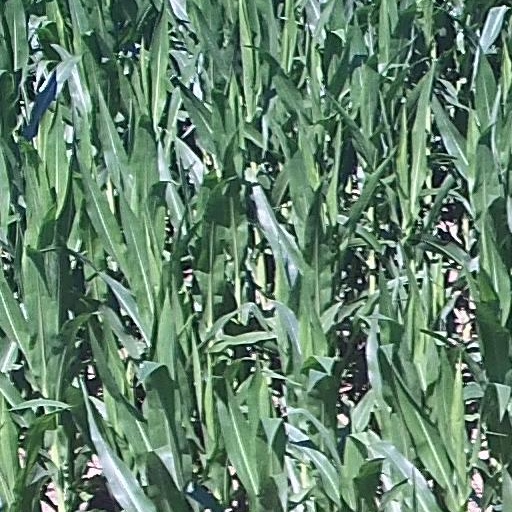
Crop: maize; corn